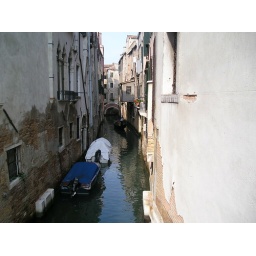
Side street in Venice from bridge